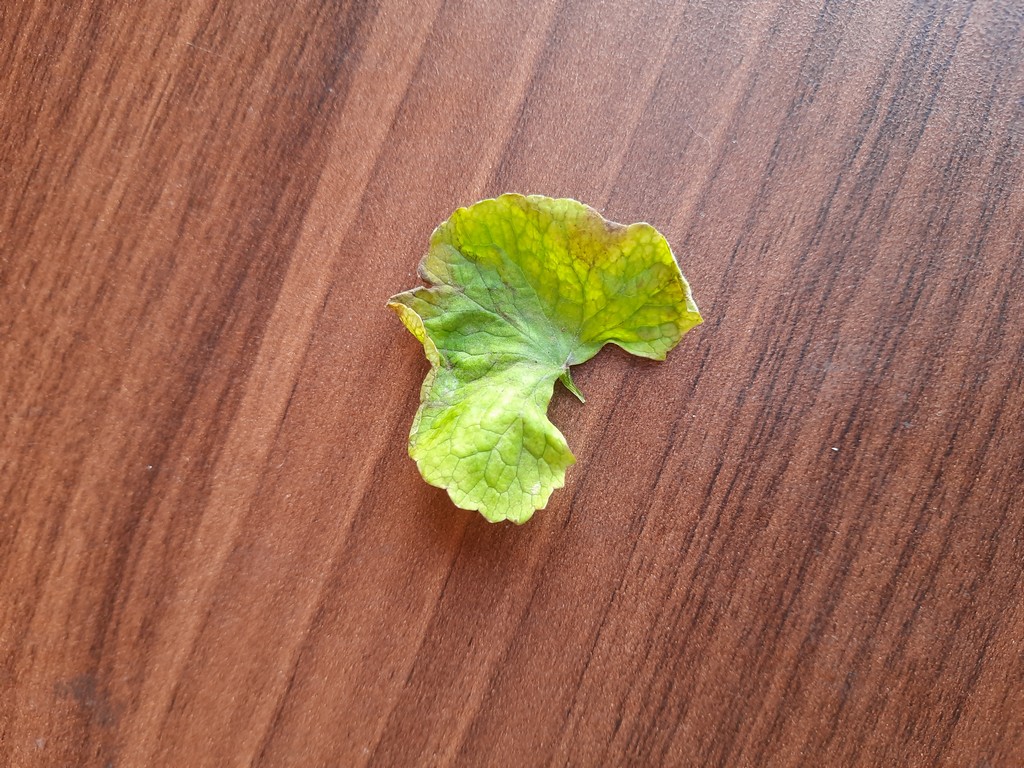
Label: Unhealthy